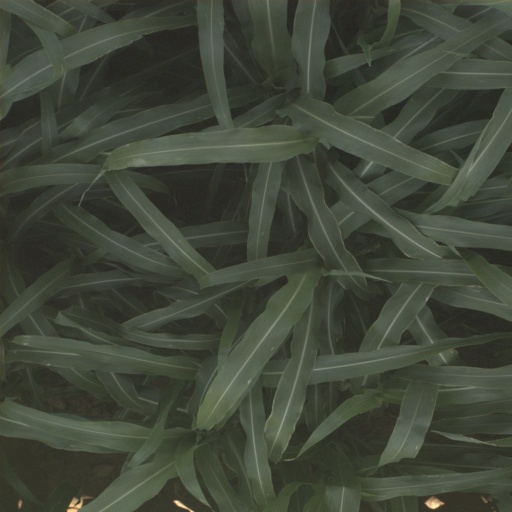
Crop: sorghum